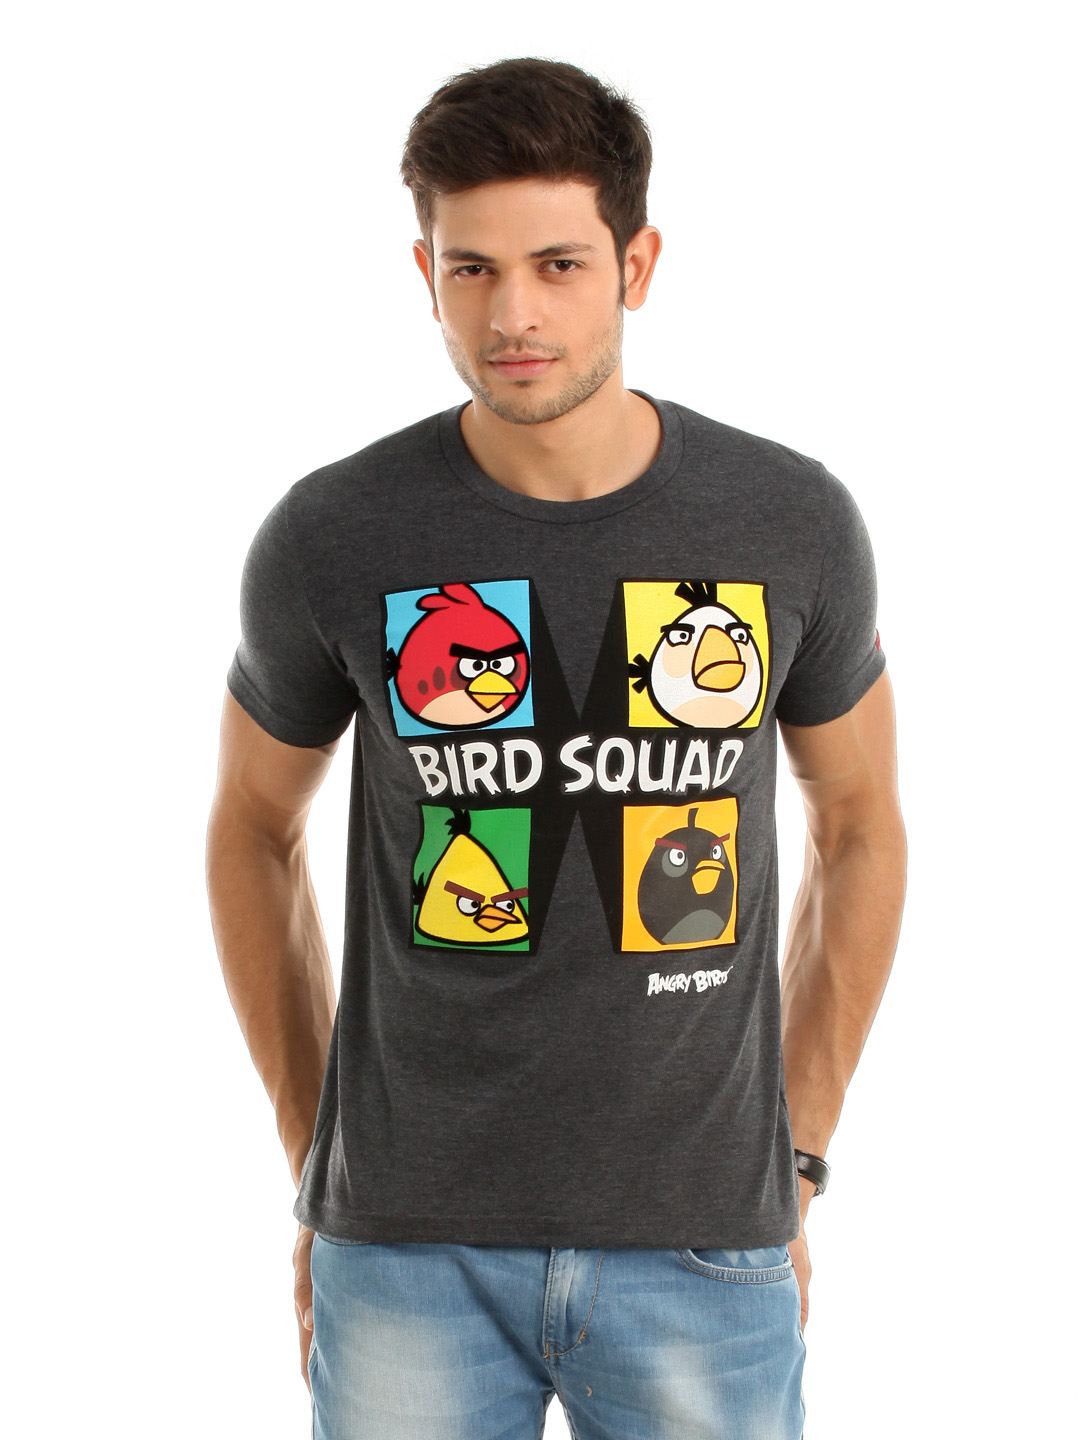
Angry Birds Men Charcoal T-shirt
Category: Apparel / Topwear / Tshirts
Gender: Men
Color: Charcoal
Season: Summer 2012
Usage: Casual